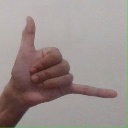
अक्षर: द